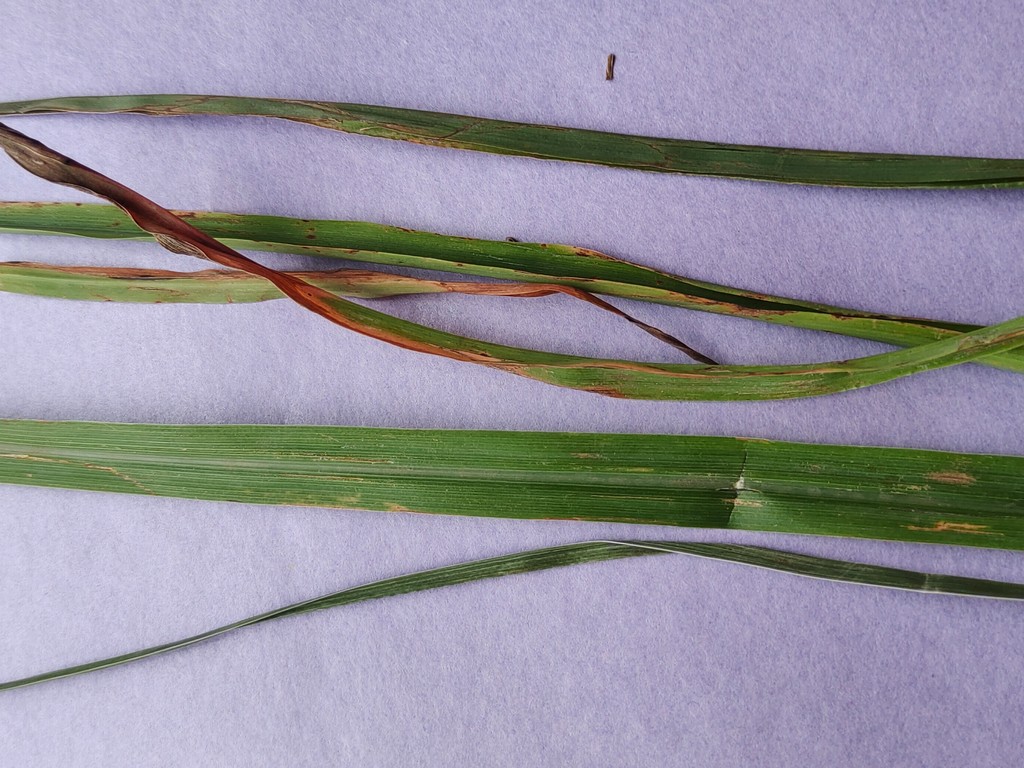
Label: Unhealthy